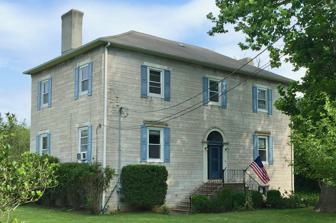
Building: Point Breeze (estate)
Country: United States of America
Year built: 1816
United States historic place Point Breeze U.S. National Register of Historic Places U.S. Historic district New Jersey Register of Historic Places Louis Maillard House at the entrance to Breeze Point Estate Show map of Burlington County, New Jersey Show map of New Jersey Show map of the United States Location U.S. Route 206 and Park Street, Bordentown, New Jersey Coordinates 40°9′22″N 74°42′30″W / 40.15611°N 74.70833°W / 40.15611; -74.70833 ( Point Breeze ) Area 85 acres (34 ha) Architectural style Italianate, Georgian Revival NRHP reference No. 77000848 NJRHP No. 752 Significant dates Added to NRHP August 10, 1977 Designated NJRHP October 22, 1976 Point Breeze was an estate in Bordentown, New Jersey . It was the home of Joseph Bonaparte , the brother of Napoleon Bonaparte , from 1816 to 1839. Bonaparte estate Grounds King Joseph at Point Breeze , portrait of Joseph Bonaparte painted at the estate on 2 February 1832, by Innocent-Louis Goubaud In 1816, after he had fled Europe following the defeat of his brother at Waterloo , Joseph Bonaparte bought the property and the land from American diplomat Stephen Sayre (1736–1818). The estate was located on a promontory which overlooked Crosswicks Creek and the Delaware River . Very quickly he replaced the existing house with a new mansion and acquired more land, eventually owning more than 1,800 acres (730 ha). Bonaparte then set about making the estate the center of society on the East coast. Numerous members of high society, politicians, overseas dignities visited what became known as Bonaparte's Park. Soon it became famous for its landscape, gardens, extensive art collection with more than 150 paintings by Flemish and Italian masters, and 8,000 volume library, which was one of the largest libraries in the United States at that time. Bonaparte had the original painting of his brother Napoleon Crossing the Alps by Jacques-Louis David prominently displayed in the house. Mansions On January 4, 1820, Bonaparte's first mansion burned down. Many of the furnishings and books from the house were saved by neighbors and servants who ran into the building while it was ablaze. Following the fire, Bonaparte had a new mansion built. It was larger than the first, with the existing stables enlarged, further back from the overlook of the river. Construction was supervised by French émigré Michel Bouvier. On completion, it was generally viewed - perhaps diplomatically - as the “second-finest house in America” after the White House . In 1839 Joseph Bonaparte returned to Europe for good. He never returned to Breeze Point. When he died in Florence , Italy in 1844, Point Breeze was inherited by his grandson Joseph Lucien Bonaparte , who sold the estate and most of its contents at auction three years later. The Philadelphia Museum of Art and the Pennsylvania Academy of Fine Arts later acquired a significant amount of furnishings and paintings from the house. Later ownership By 1850, Point Breeze was owned by Hamilton Beckett, the son of Henry Beckett, the British consul in Philadelphia . After moving into the gatehouse, he had the main house torn down. A third mansion was built on the site which survived until 1983 when it was lost to a fire. In 1874, the Vincentian Fathers of Philadelphia purchased Point Breeze for use as a summer retreat. In 1911, they sold it to industrialist Harris Hammond. After the 1929 stock market crash, the house was repossessed by the bank and lay vacant for over ten years. In 1941, Divine Word Missionaries , a Roman Catholic missionary religious congregation , acquired the property. Divine Word used the property as a seminary and in later years as a retirement community. In 2021 the property was purchased by the state of New Jersey, Bordentown and a land preservation trust with the intent of establishing a public park. Archaeological exploration Since 2006, Richard Veit, a professor of archaeology at Monmouth University , has led several archaeological digs on the property. The digs have unearthed over 20,000 artifacts, including shards of ceramic tableware, glass, wine bottles, door hardware, and tapestry buttons. Many of the recovered artifacts are charred by the 1820 fire. Preservation The estate was added to the National Register of Historic Places on August 10, 1977, for its significance in architecture, landscape architecture, and politics/government. It includes five contributing buildings and two contributing sites. In 2020, the City of Bordentown and D&R Greenway Land Trust partnering with the New Jersey Department of Environmental Protection acquired the remaining 60 acres of the estate for $4.6 million from Divine Word Missionaries. 5.6 acres (2.3 ha) of the site became the new municipal complex for the city which opened in August 2022. The remaining land will remain as open space with walking trails. Gallery Landscape painting of the estate, attributed to Charles B. Lawrence , 1817–1820 New mansion built by Beckett References